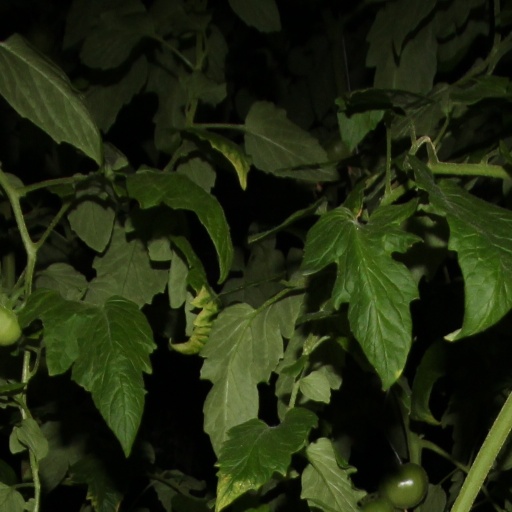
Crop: tomato